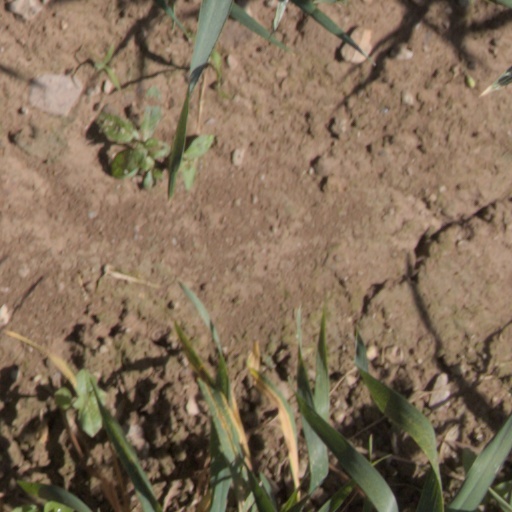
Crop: wheat